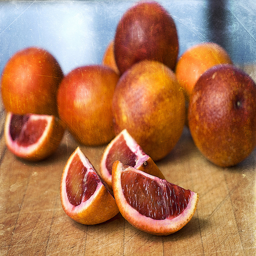
A table topped with lots of blood oranges.
Pieces of a dark red citrus fruit are sitting on a cutting board.
Large group of fruit with slices of fruit in front.
Blood orange slices sitting on a cutting board
Some delicious fruits are sliced and placed on a table.